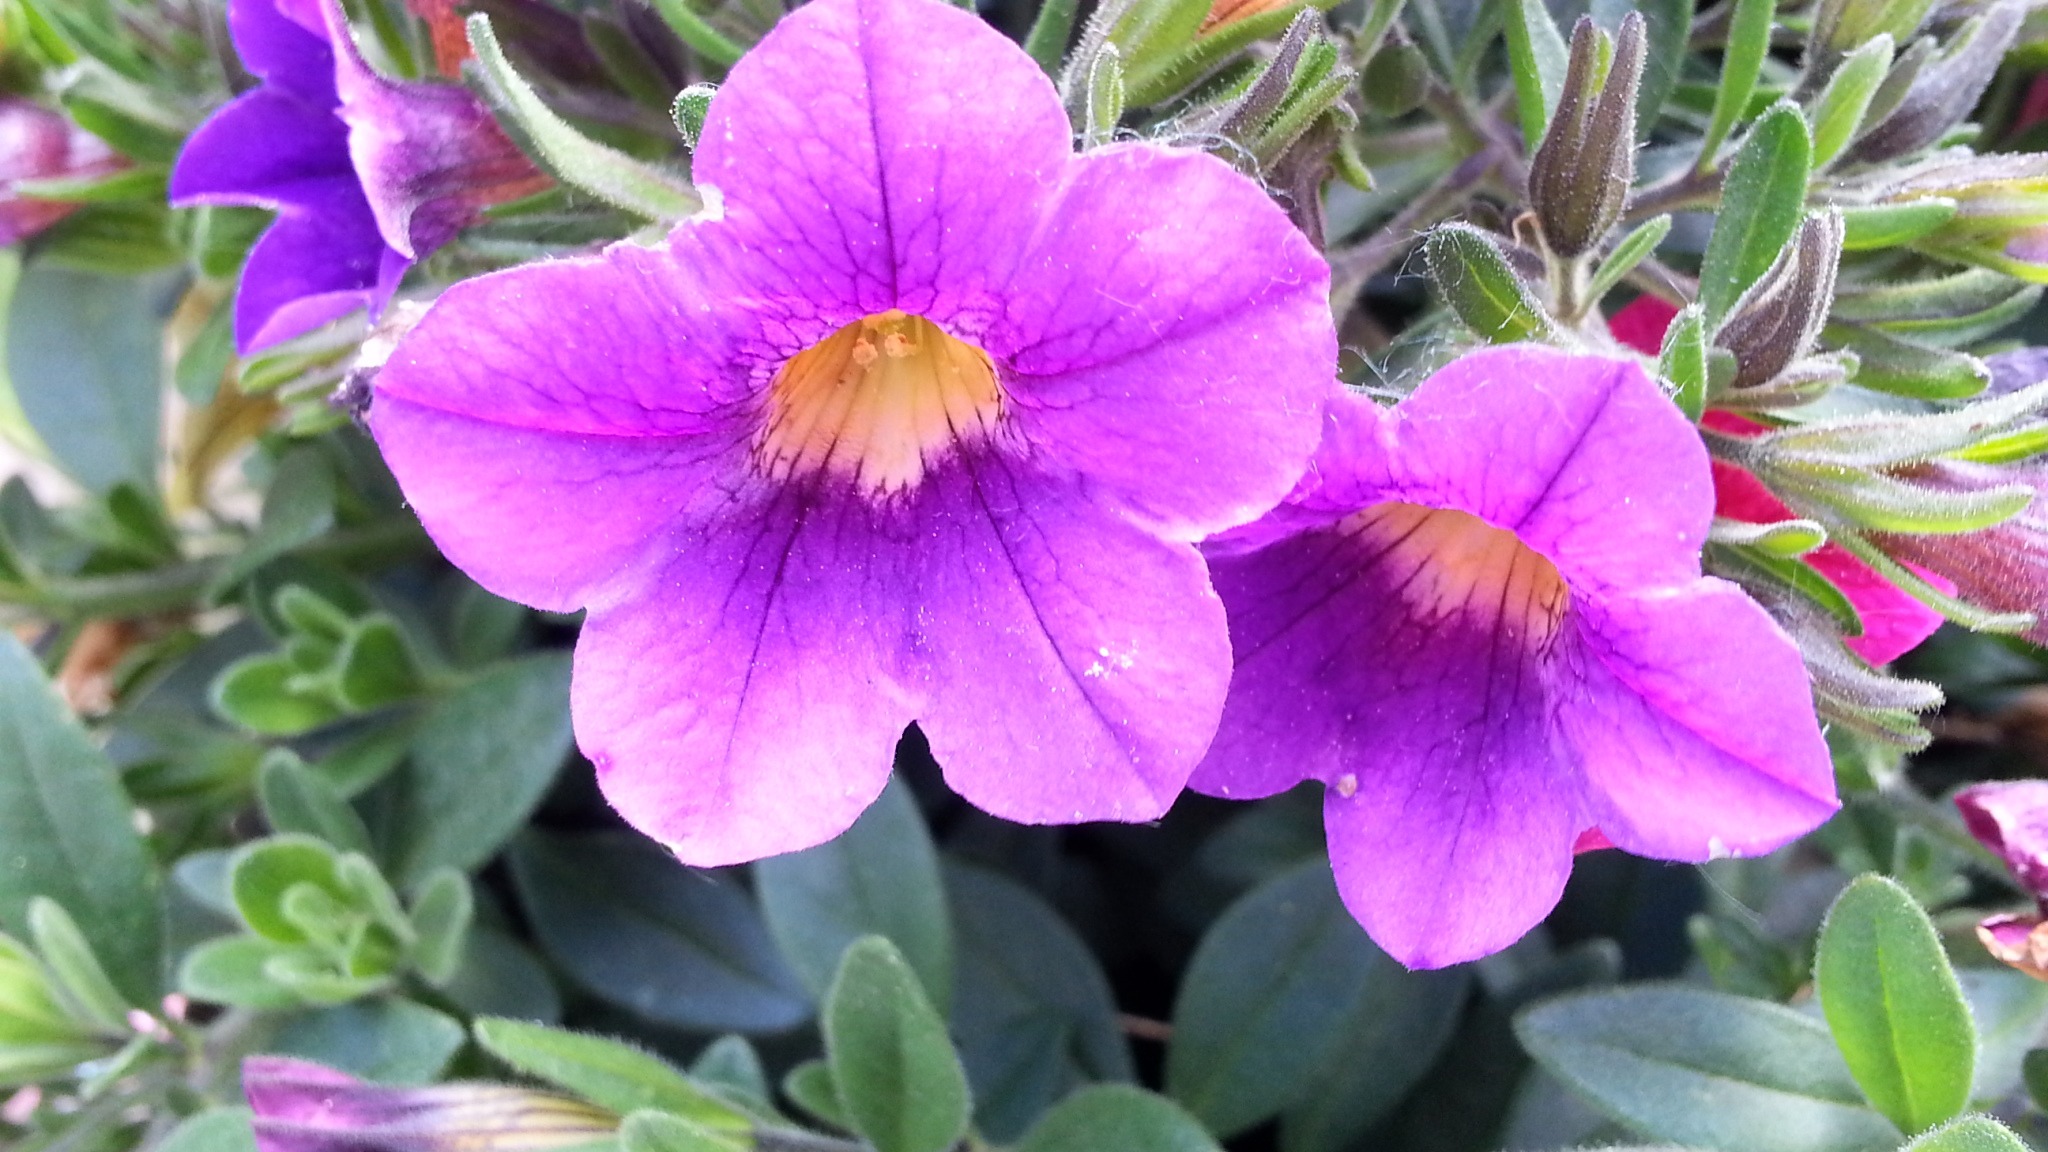
nature, plant, flower, petal, color, botany, colorful, flora, wildflower, flowers, colorful flowers, beautiful, viola, flowering plant, annual plant, land plant, violet family